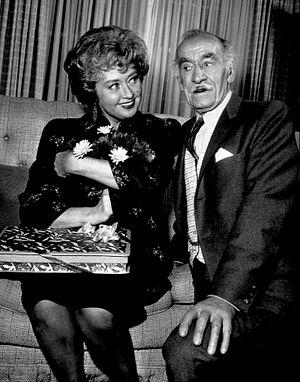
Andy Clyde est un acteur écossais de cinéma et de télévision dont la carrière s'étend sur quatre décennies. Né Andrew Allan Clyde, il est issu d'une famille fortement identifiée au monde du théâtre depuis plusieurs générations ; son frère David Clyde et sa sœur Jean Clyde sont aussi devenus acteurs de cinéma. Andy s'est révélé dans les années 1920 dans les films de Mack Sennett.